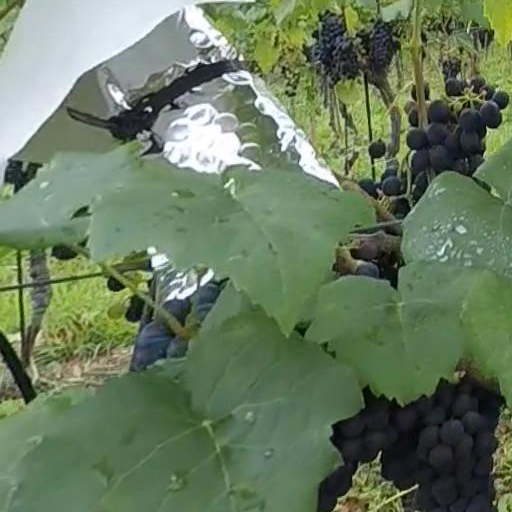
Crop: grape